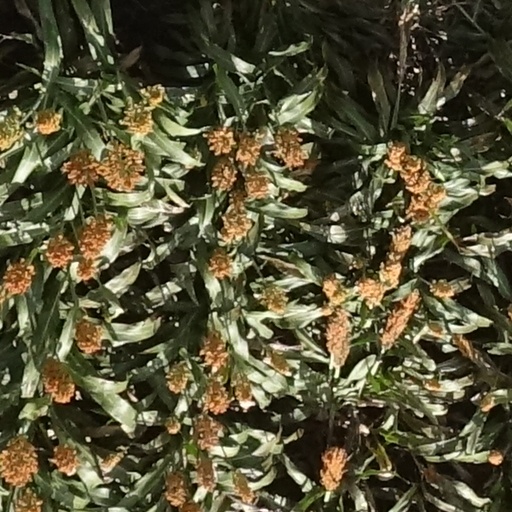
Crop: sorghum